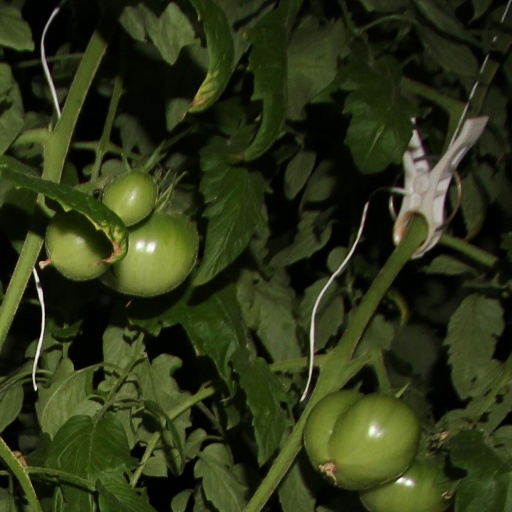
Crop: tomato